Pseudomonas exotoxin

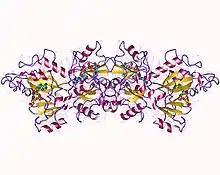
Exotoxin A dimer, "Pseudomonas aeruginosa"

The Pseudomonas exotoxin (or exotoxin A) is an exotoxin produced by "Pseudomonas aeruginosa". "Vibrio cholerae" produces a similar protein called the Cholix toxin.